Answer in natural language. Is room with bed covered in bedsheet to the right of black basic chair? Choose between the following options: no or yes
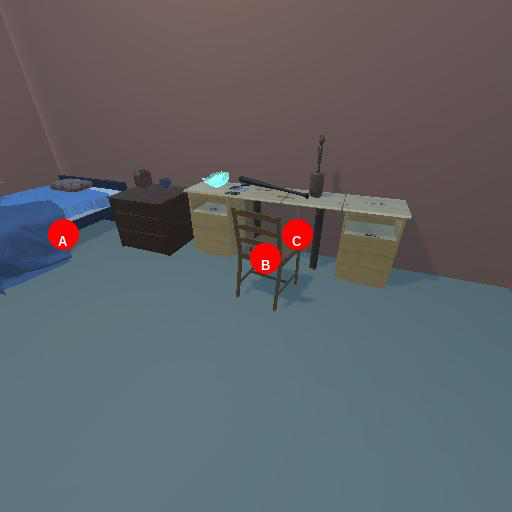
<answer>no</answer>